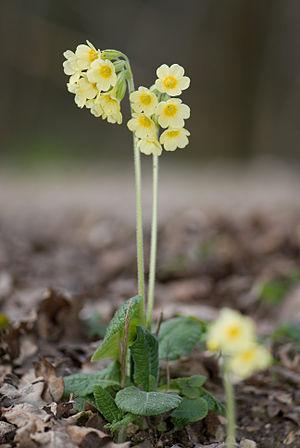
Primula elatior en Meuse (Forêt domaniale de Koeur la Grande).
Cette liste de Tracheophyta de Bosnie-Herzégovine, ainsi que d’espèces introduites est un aperçu incomplet d’espèces de mousses, de fougères, de gymnospermes et d’angiospermes citées dans la littérature disponible en langues bosniaque, croate, serbe et serbo-croate. Cet aperçu n’inclue pas des espèces cultivées ni celles occasionnellement introduites.